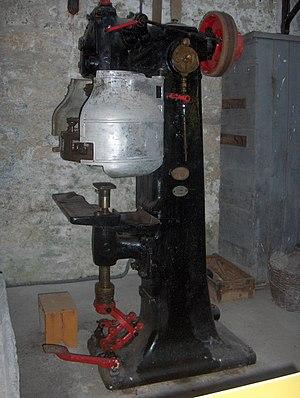
Ancienne conserverie Alexis Le Gall
L'ancienne conserverie Alexis Le Gall est, comme son nom l'indique, une conserverie de poissons construite et active entre 1901 et 1954, située à Loctudy, ville bretonne du Finistère-Sud. Inscrite en 2014, puis classée monument historique en 2016, elle est la seule usine de France, et une des deux seules d'Europe, à être maintenue en l'état d'origine, et pouvant donc présenter le fonctionnement d'une usine de conserves de la première moitié du XXè siècle. En cours de restauration, cette ancienne usine figure dans la liste des bénéficiaires du loto du patrimoine, pour l'année 2018.
Les Forges de Basse-Indre sont un établissement industriel créé en 1822 dans la commune d'Indre en France et le fondement d'une société industrielle qui a joué un rôle dans l'industrie sidérurgique française, notamment avec la raison sociale de JJ Carnaud et Forges de Basse-Indre, dans le secteur de la ferblanterie, activité essentiellement liée à l'industrie de la conserve, dans laquelle Nantes a eu très tôt une position de premier plan.